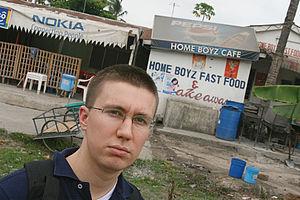
Prinz Pi, de son vrai nom Friedrich Kautz, né le 23 octobre 1979 à Berlin-Charlottenburg, est un rappeur allemand.